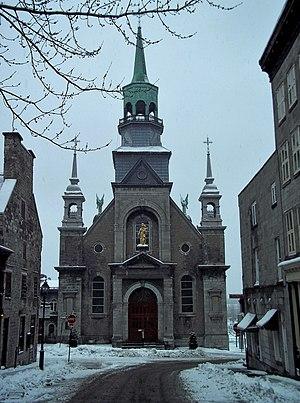
Chapelle Notre-Dame-de-Bon-Secours, vue de la rue Bonsecours, Montréal
Sainte Marguerite Bourgeoys, en religion Sœur Marguerite du Saint-Sacrement, est née à Troyes en France le 17 avril 1620 et morte le 12 janvier 1700 à Ville-Marie au Canada. Elle est la première enseignante de Montréal et la fondatrice de la Congrégation de Notre-Dame de Montréal. Elle a été canonisée le 31 octobre 1982 par Jean-Paul II ; sa fête est le 12 janvier.